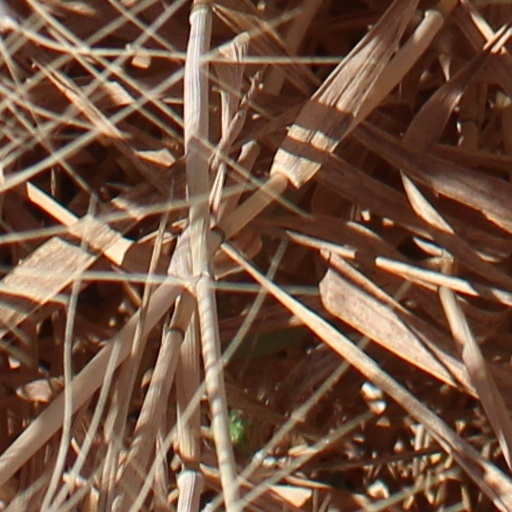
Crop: wheat